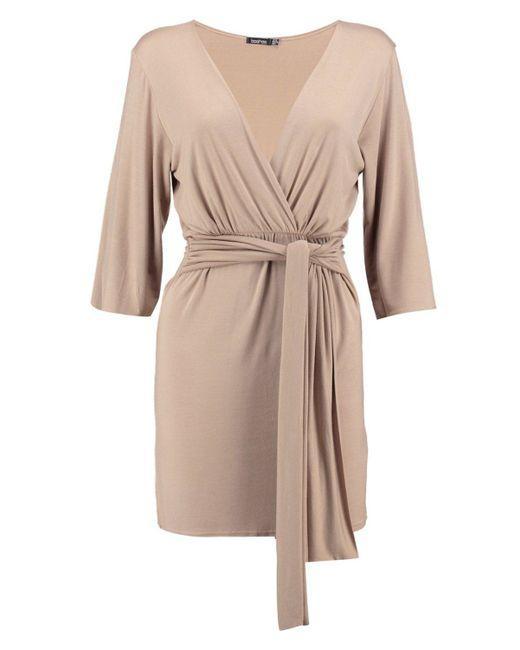
Damen zweireihiges Kleid in Hautfarbe